2018 WTA Elite Trophy

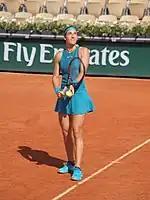
Garcia won at Tianjin.

Garbiñe Muguruza entered 2018 as the 2nd ranked player but had a disappointing start of the season, including a second-round loss at the Australian Open to Hsieh Su-wei. Muguruza did well in the Middle East, when she reached her first final of the year at the Qatar Total Open but lost to Petra Kvitová, and the semifinals of the Dubai Tennis Championships, losing to Daria Kasatkina. She then claimed her first title of the year at the Monterrey Open, defeating Tímea Babos in three sets in the final. She did not perform too well in her next events up until the French Open, losing to Simona Halep in the semifinals. She entered Wimbledon as the defending champion but suffered an upset loss in the second round to Belgian Alison Van Uytvanck. The rest of her event delivered disappointing results including, a second-round exit at the US Open to Czech qualifier Karolina Muchova. However, she was able to reach the semifinals of the Hong Kong Tennis Open, losing to Wang Qiang.